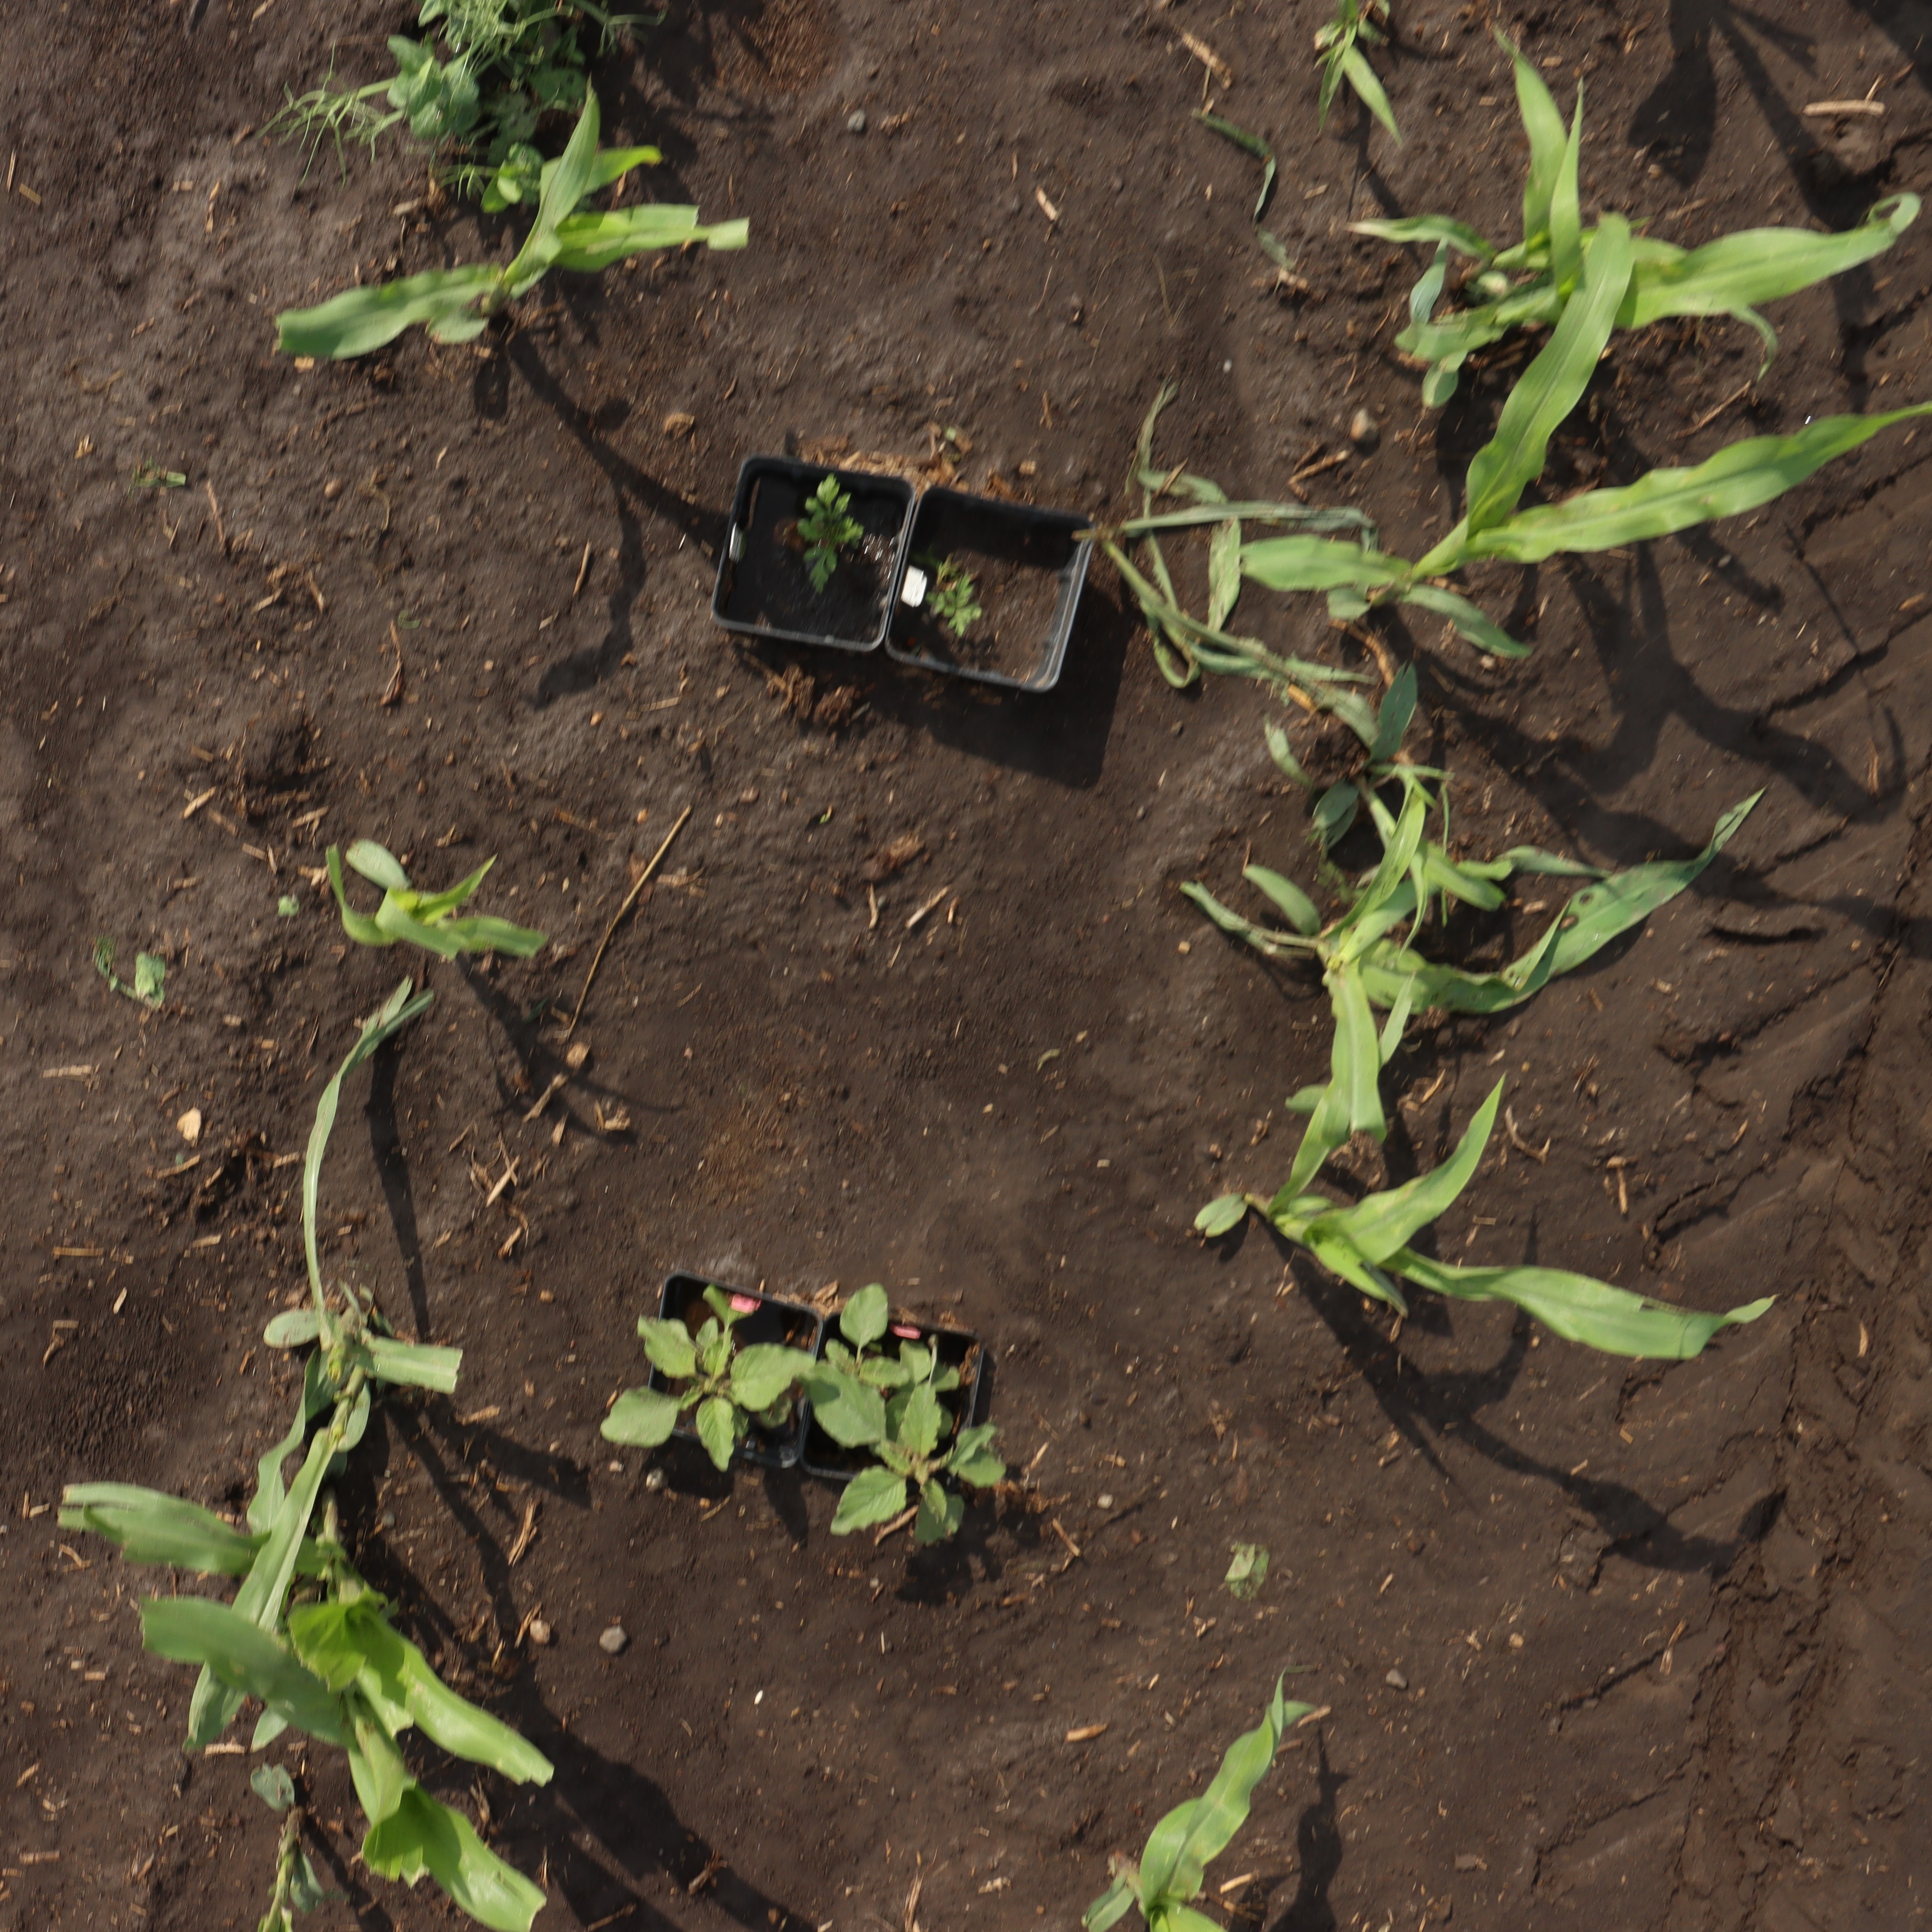
Crop: Corn
Objects: Field Pea, Corn, Corn, Corn, Corn, Corn, Corn, Ragweed, Ragweed, Redroot Pigweed, Redroot Pigweed, Corn